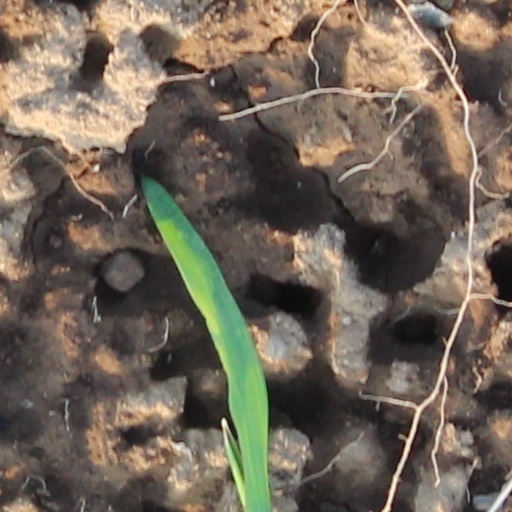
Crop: wheat